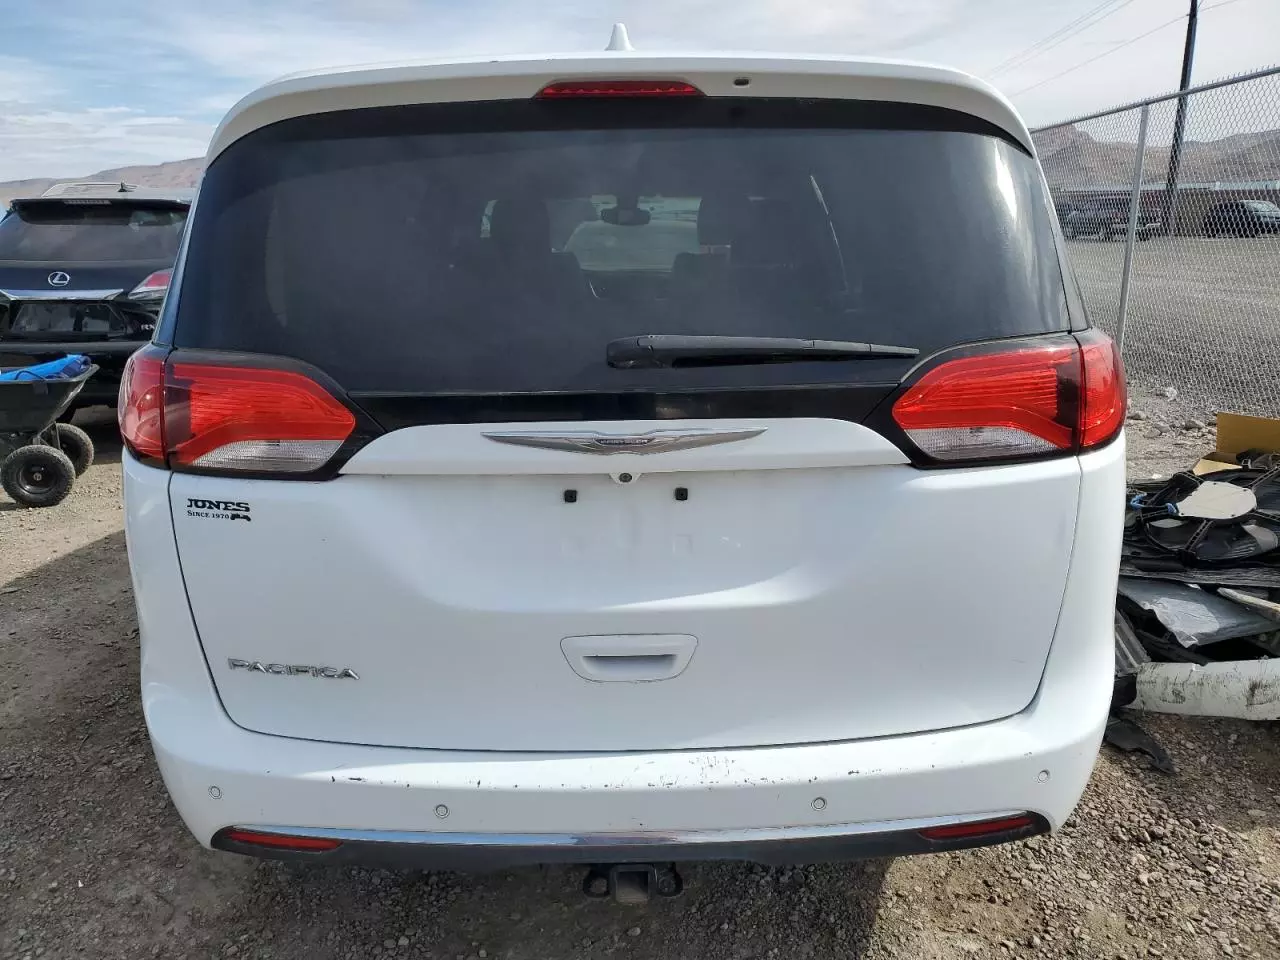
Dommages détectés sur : pare-choc arrière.
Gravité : mineur